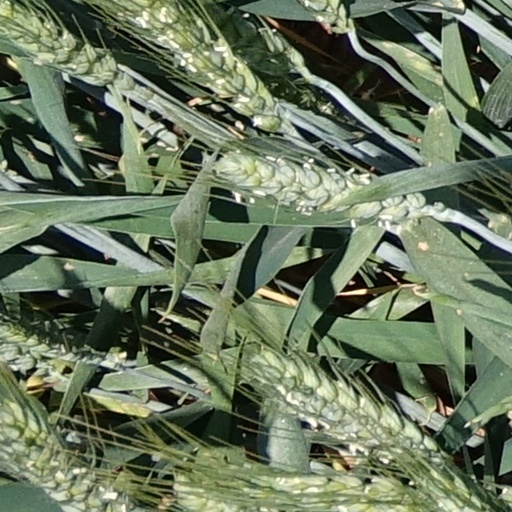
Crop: wheat